Mikhail Makarenko

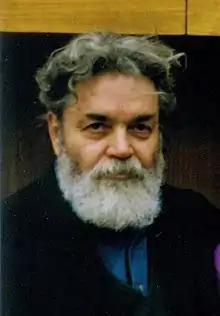
Makarenko M.Y. 1992 year in St-Petersburg

Mikhail Yanovitch Makarenko (1931 – 15 March 2007), né Moishe Hershkovich, also Gershkovich, also spelled as Michail Janovitch Makarenko, was a human rights activist, born in Galați, Romania to Orthodox Jewish parents, Yankel Hershkovich and Malka Weisman. When he was eight years old he ran away from home to live in the Soviet Union, being settled in many orphanages in Soviet Moldova. During World War II, from age 10 to 13, he was a "Son of the Regiment", bringing water and food to the troops.